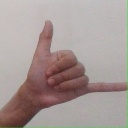
अक्षर: द